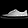
Label: Sneaker